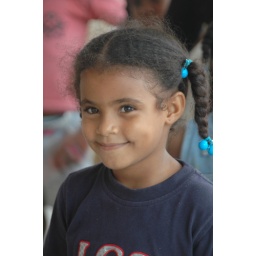
orphans home for girl in the domican republic